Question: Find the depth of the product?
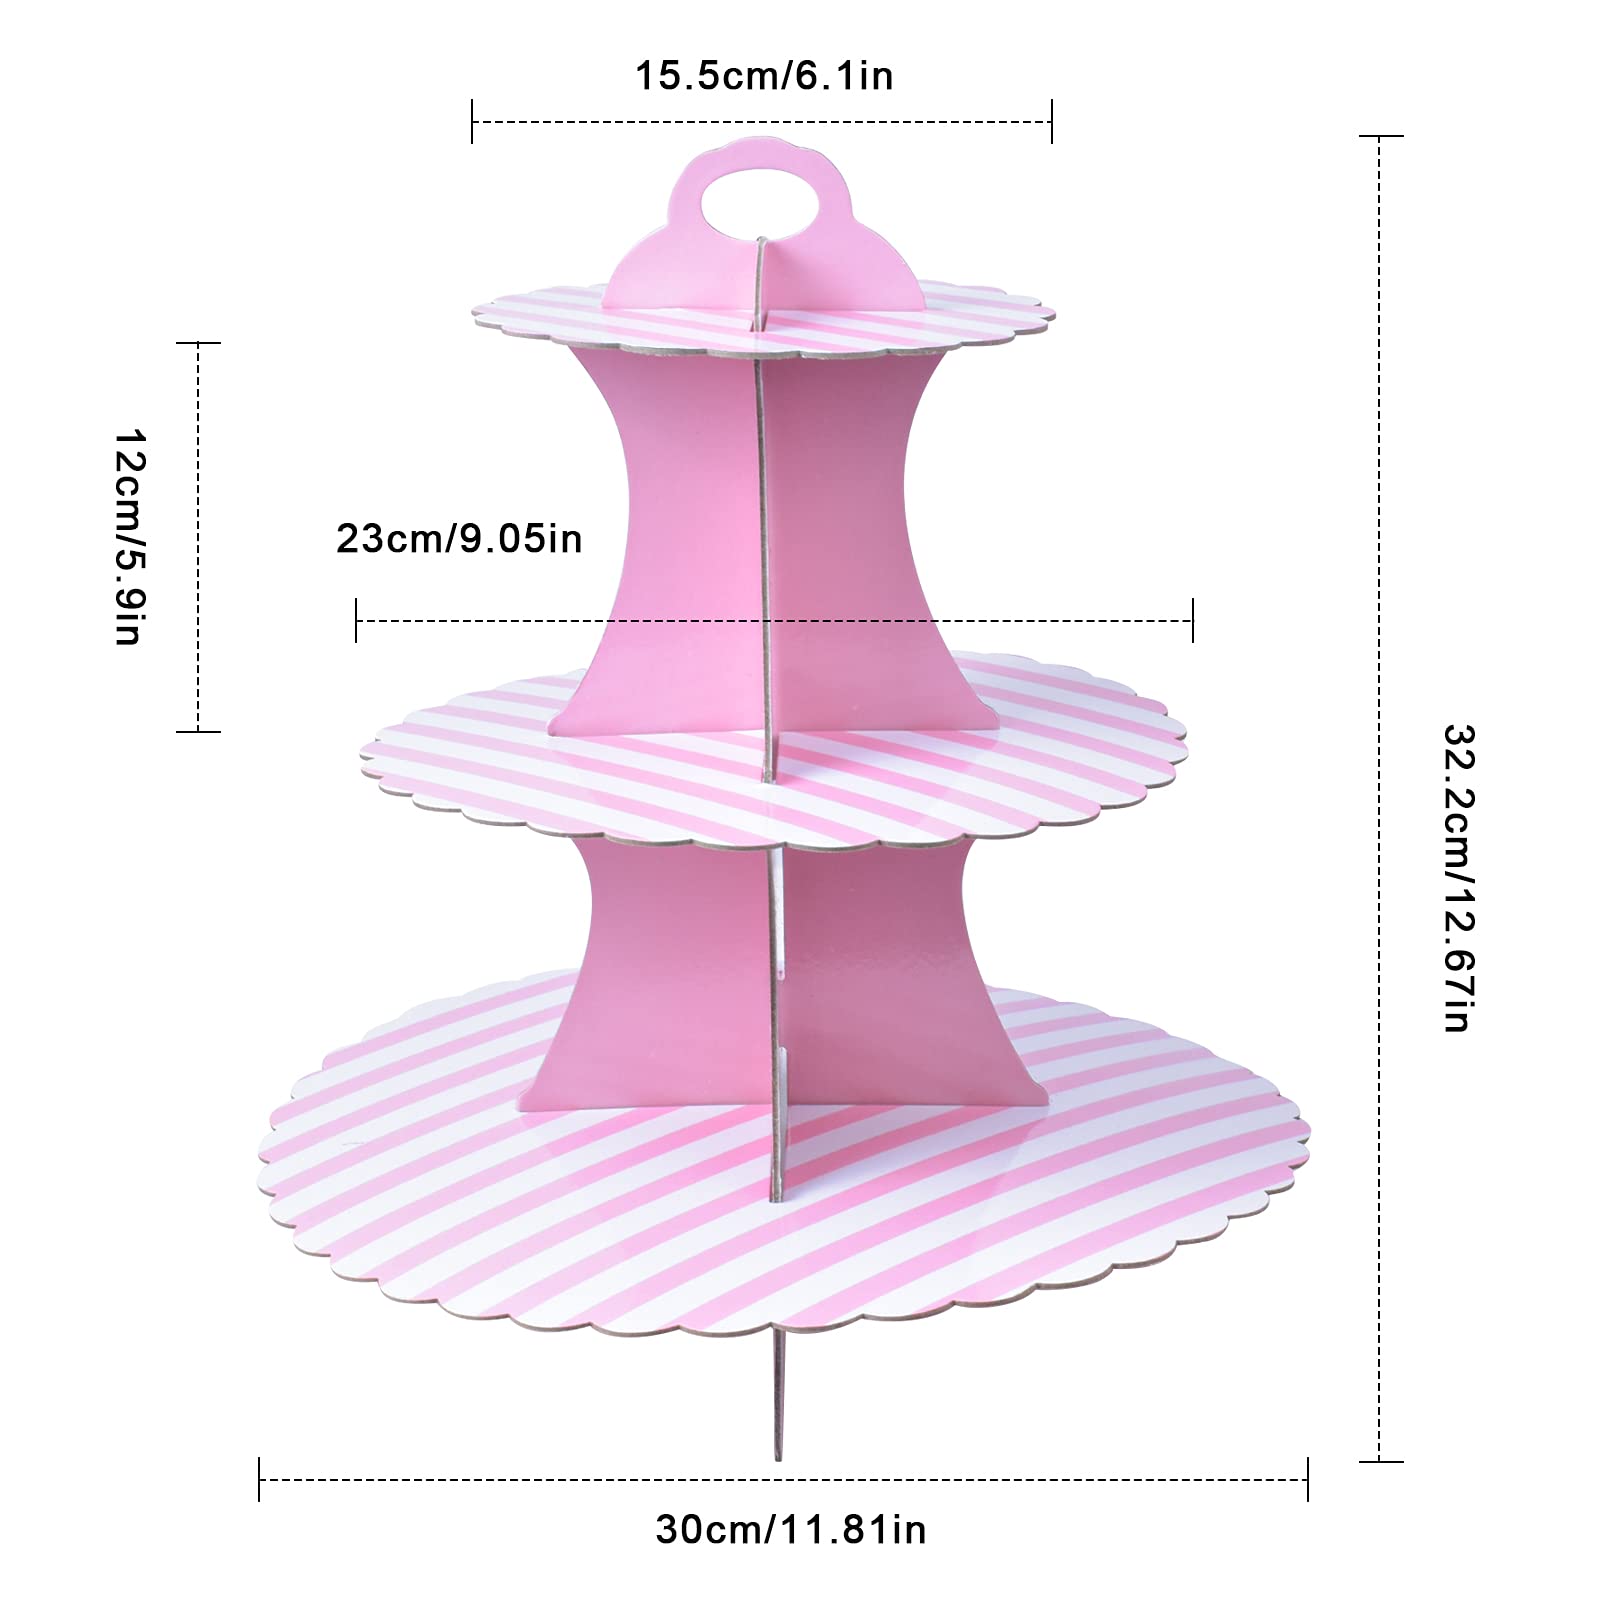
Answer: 30.0 centimetre